Volkswagen R

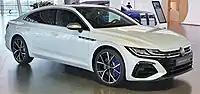
VW Arteon R

The T-Roc R was released in March 2019. It is the first SUV tuned by Volkswagen R. The T-Roc R shares the all-wheel drive powertrain from the Golf R, including the engine which is a turbocharged 2.0-litre four-cylinder engine mated to a 7-speed DSG automatic.